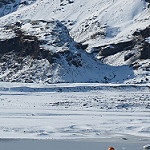
Label: glacier